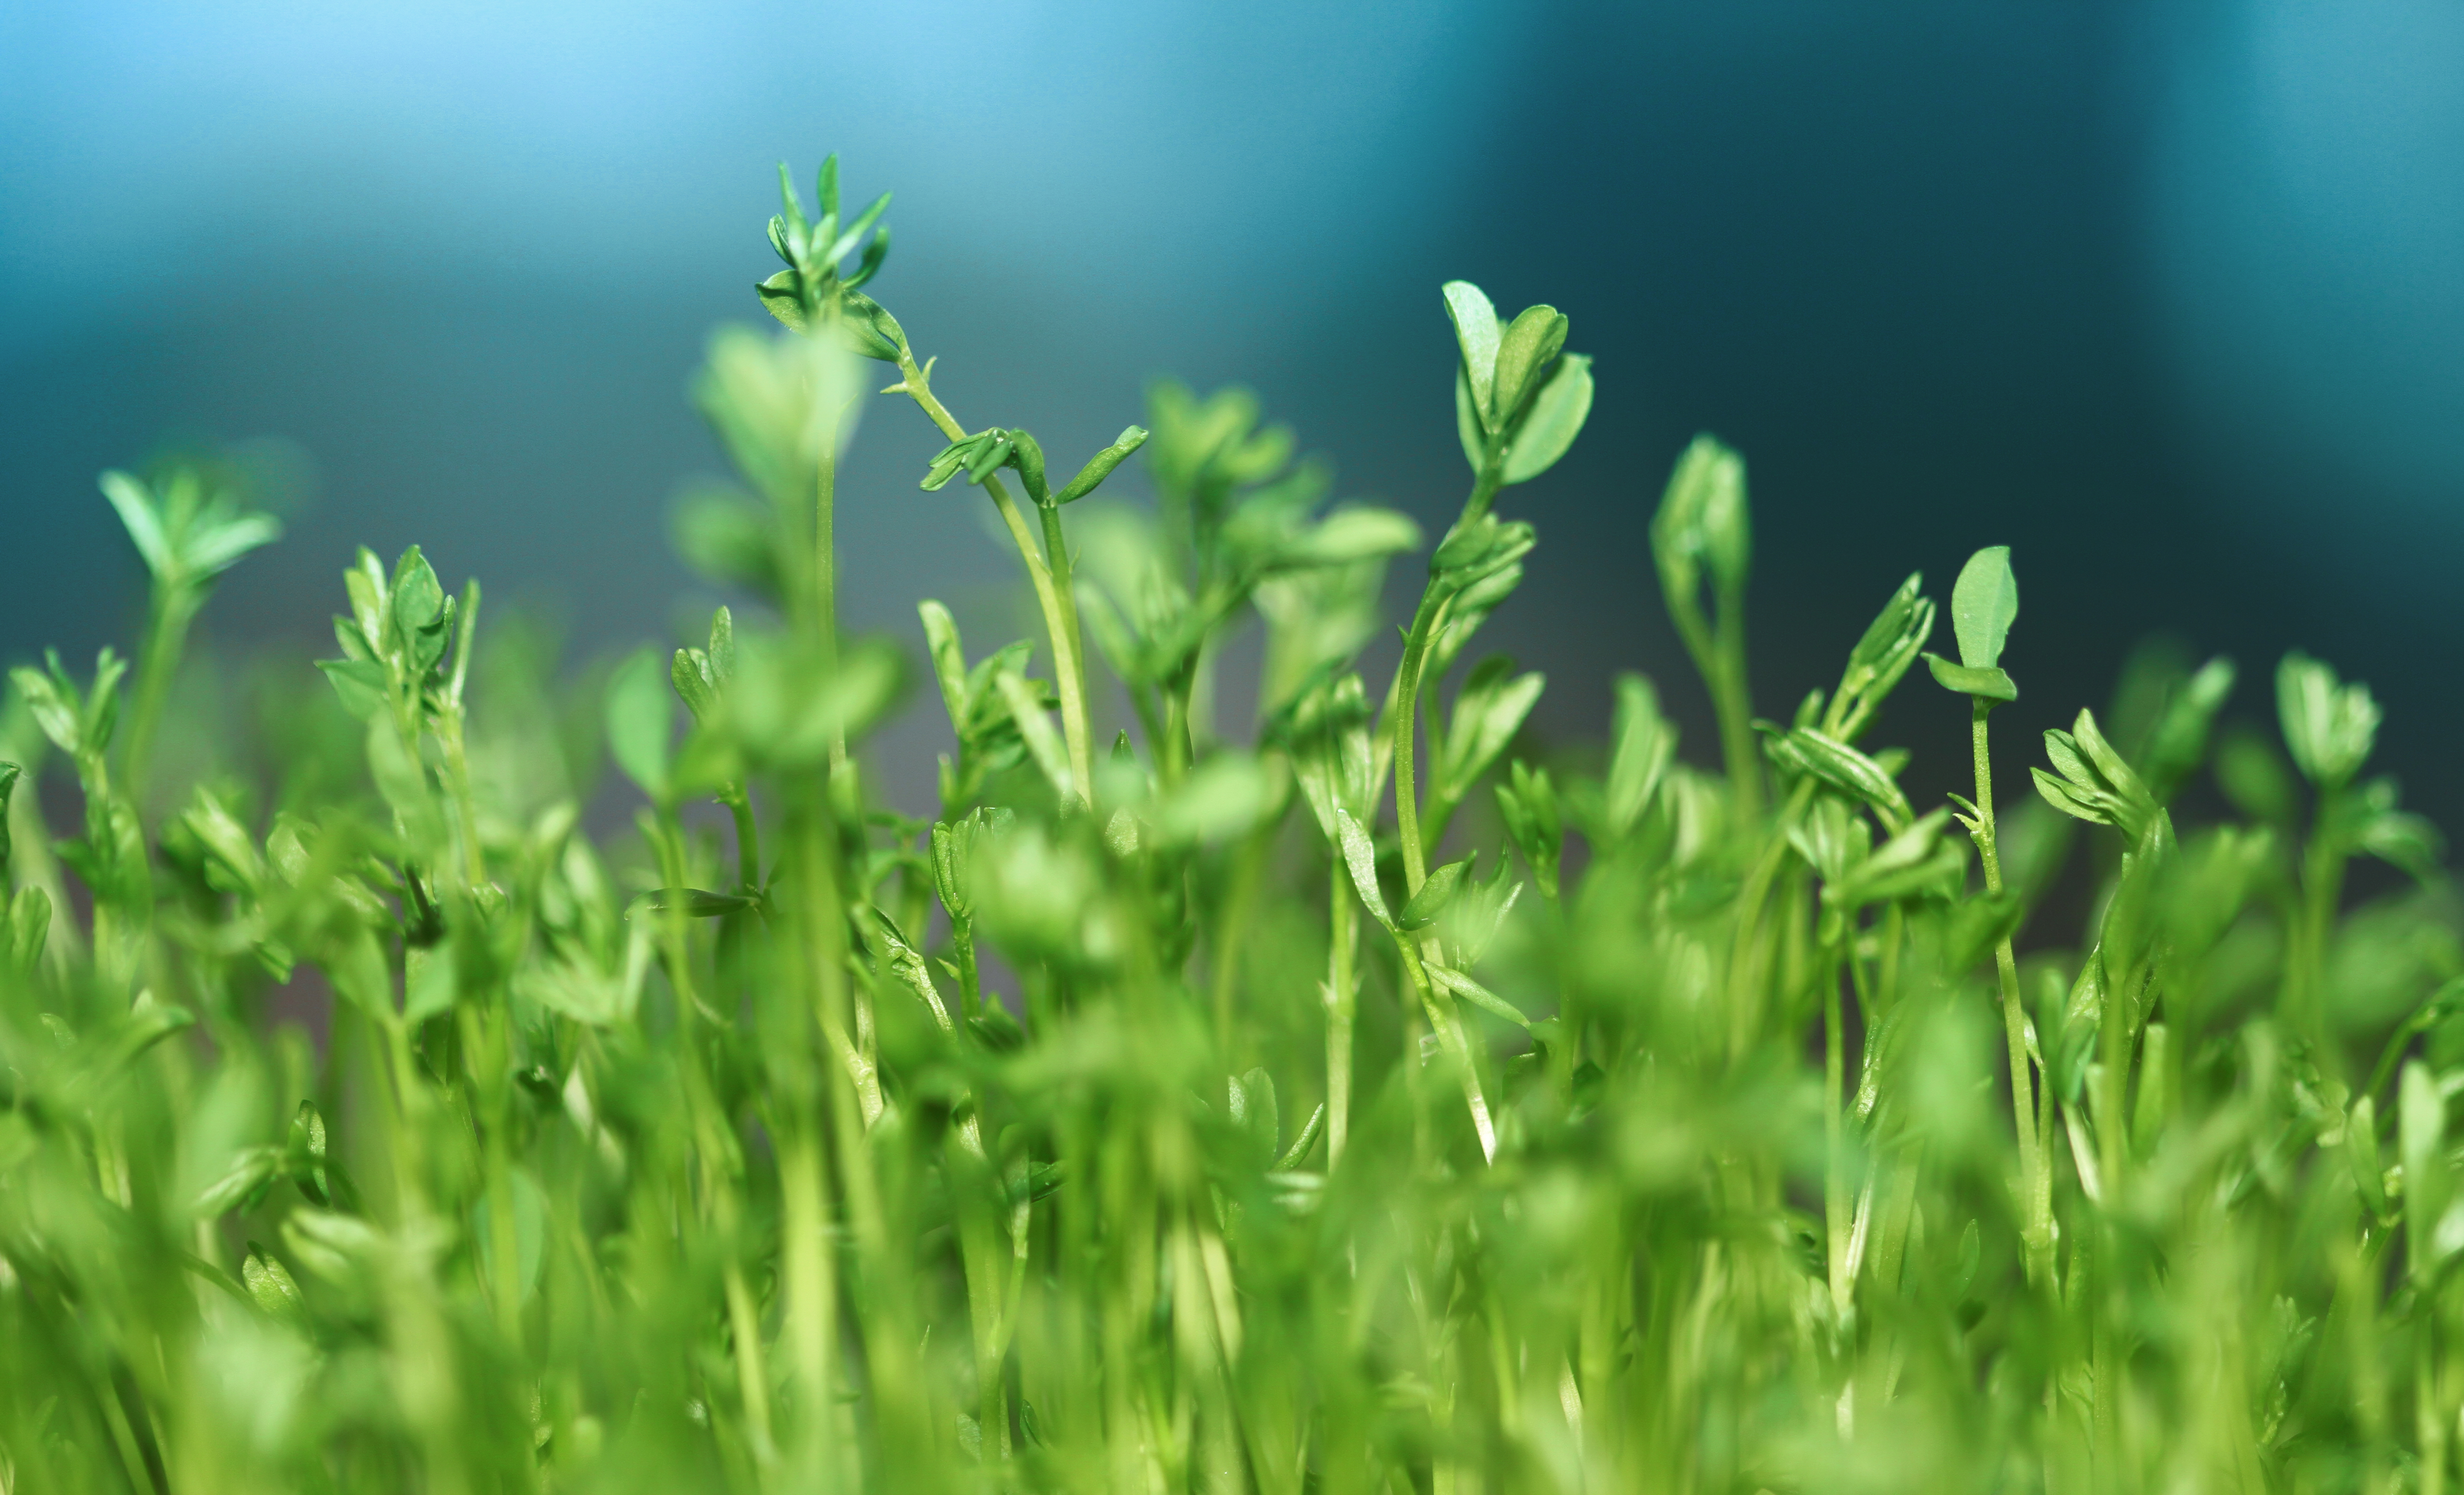
grass, plant, field, lawn, meadow, sunlight, leaf, flower, green, algae, grassland, grass family, plant stem, computer wallpaper